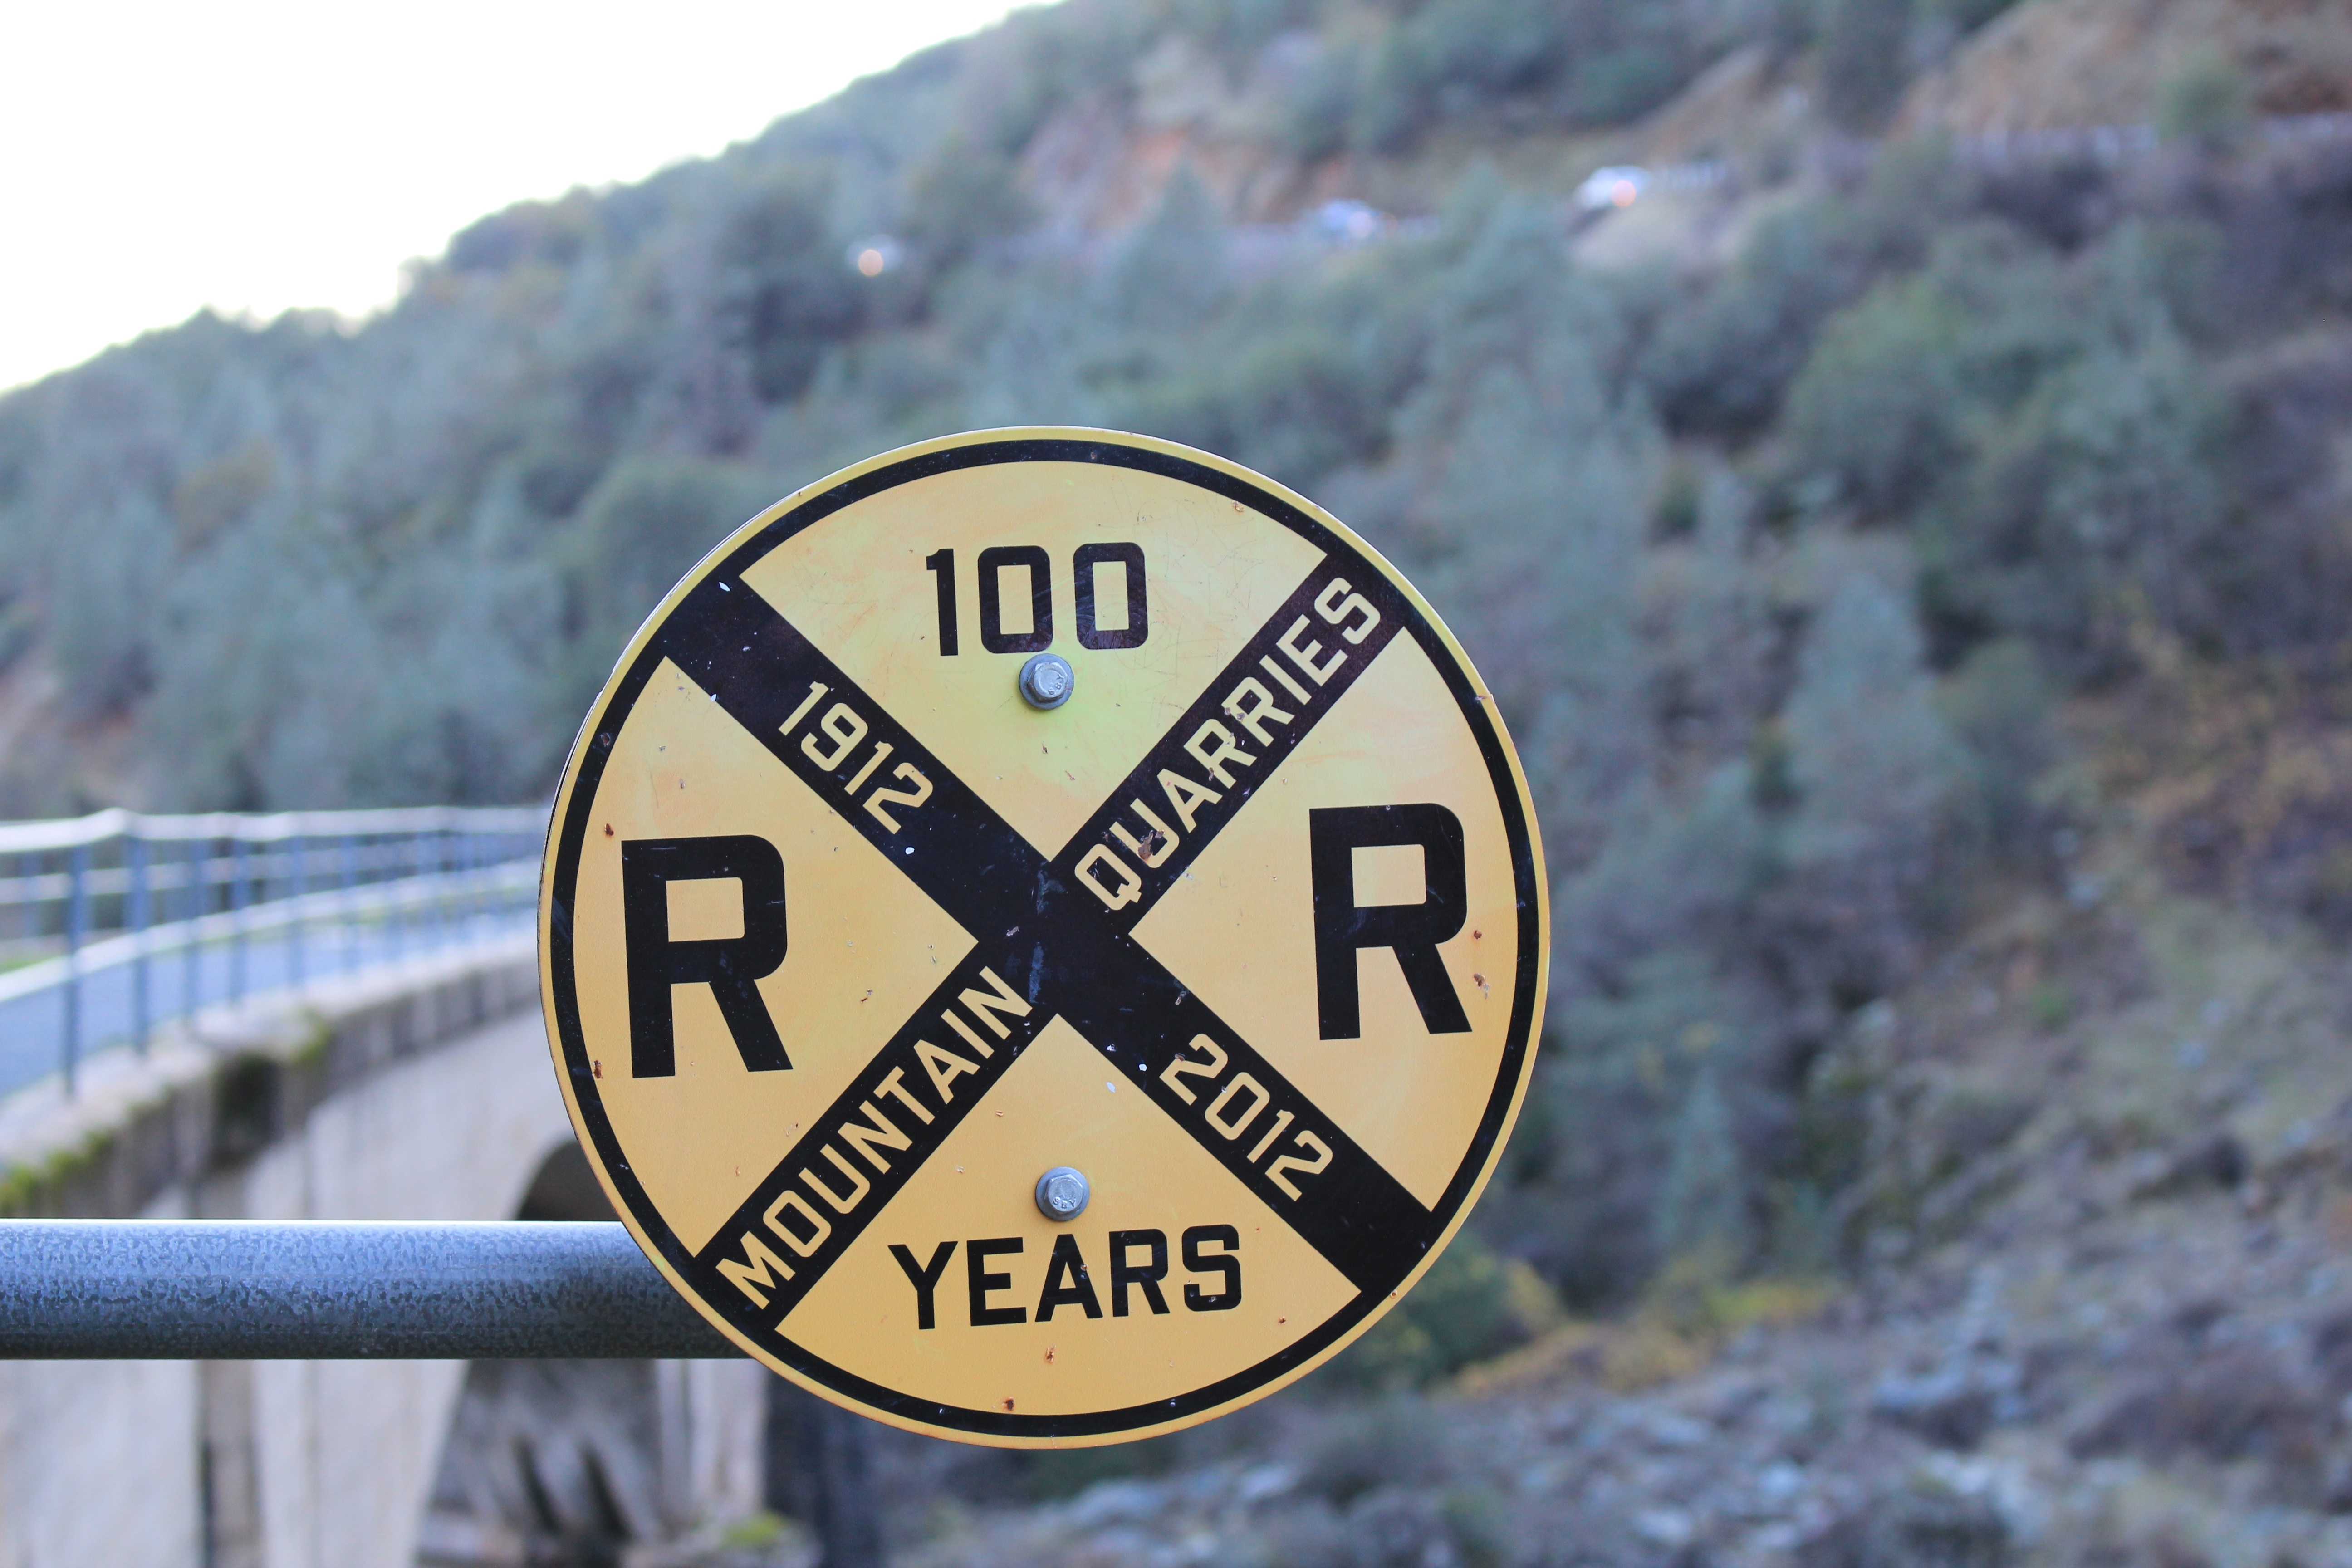
sign, street sign, signage, traffic sign